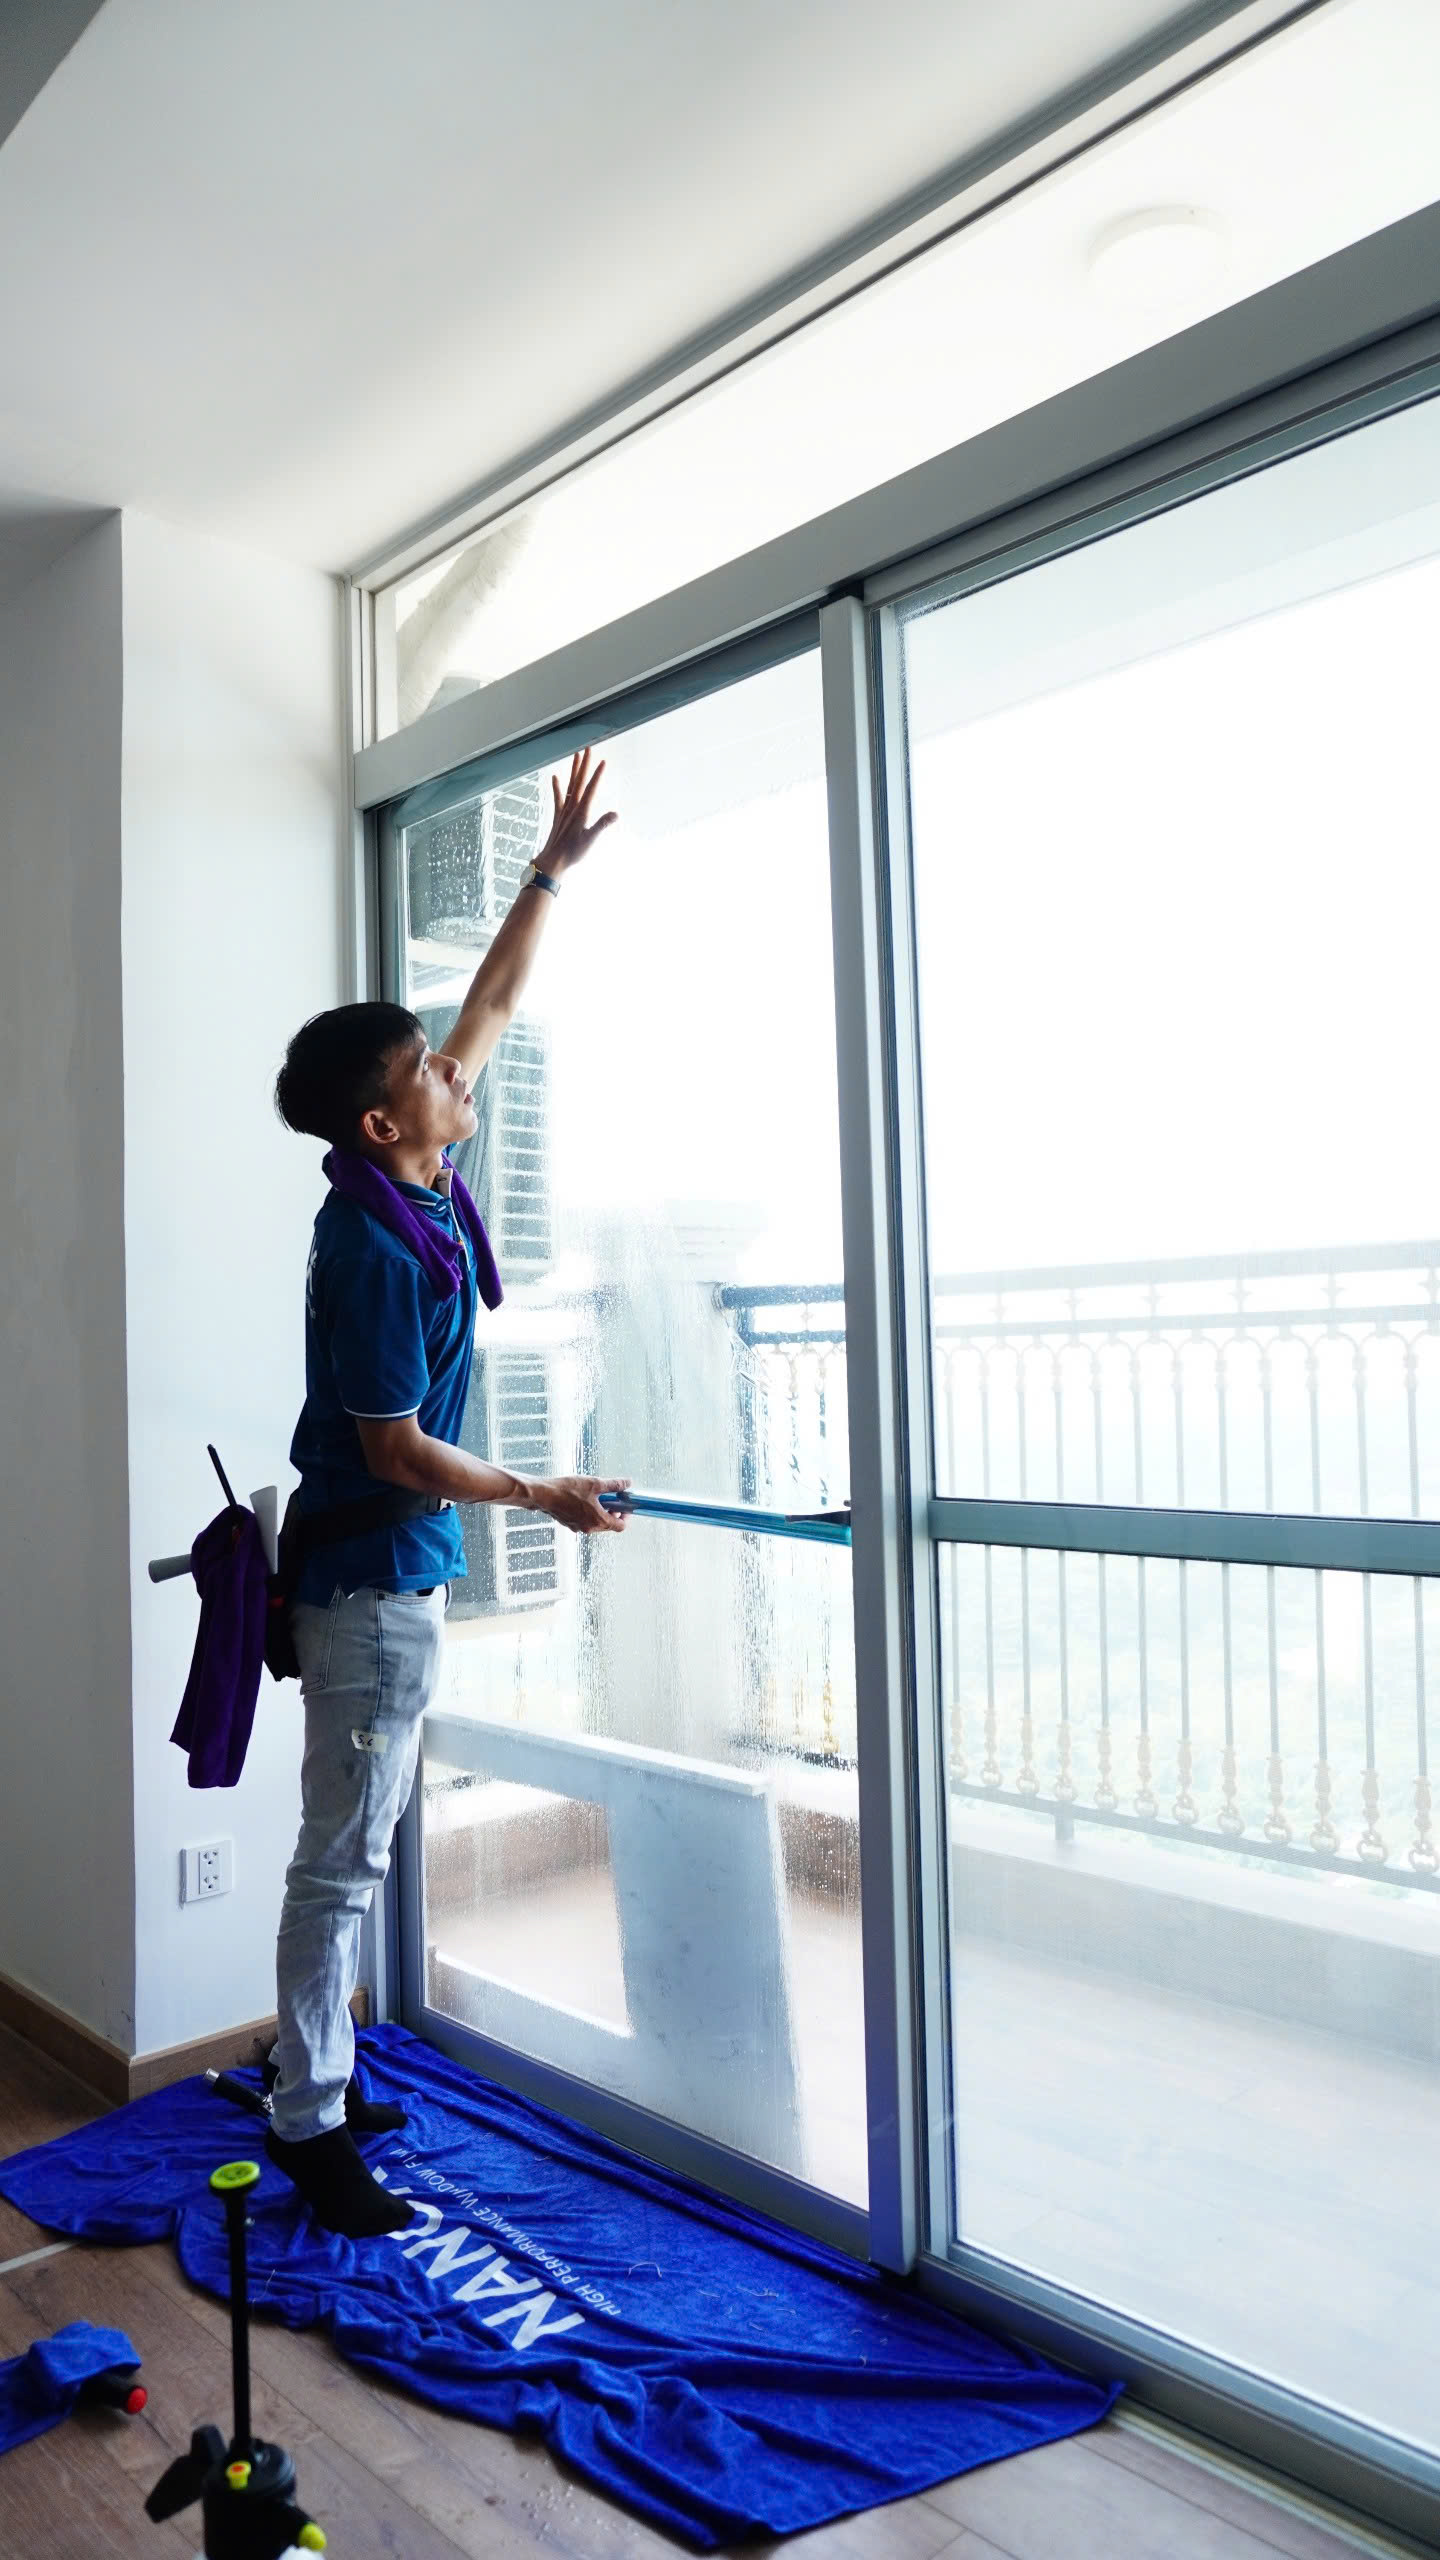
glass, window, building, standing, floor, flooring, house, door, shade, electric blue, wood, ceiling, hardwood, room, machine, window covering, metal, handrail, aluminium, window blind, Transparent material, daylighting, window treatment, leisure, shadow, roof, plaster